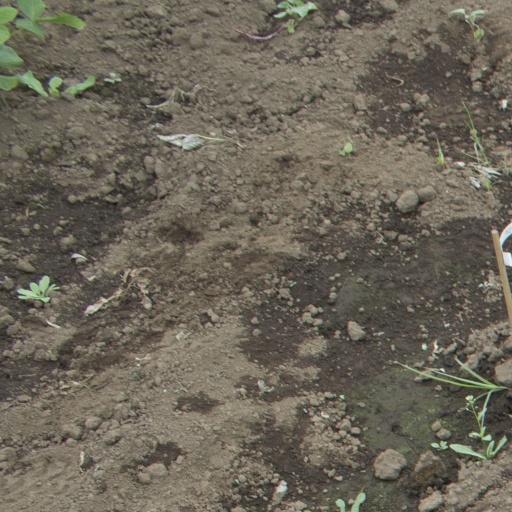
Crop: soybean